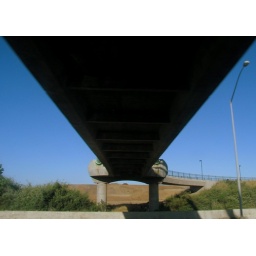
Under the pedestrian / bike bridge in Berkeley, California